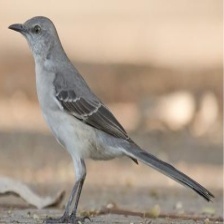
Species: NORTHERN MOCKINGBIRD
Scientific name: MIMUS POLYGLOTTOS